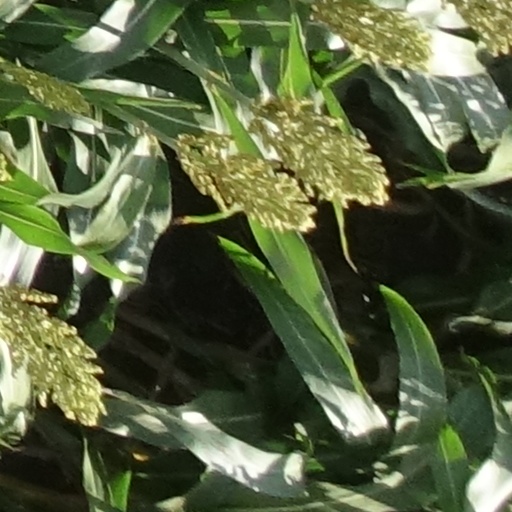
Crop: sorghum